San Juan Bautista, Vélez-Málaga

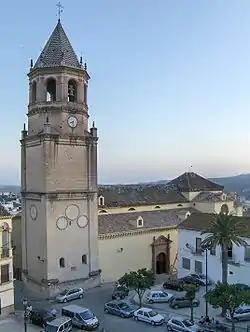

The Iglesia de San Juan Bautista or the Church of San Juan Bautista is a Roman Catholic church dedicated to John the Baptist, in Vélez-Málaga, in the province of Málaga, Spain. It is an art-historical monument that, over time, has undergone multiple architectural changes to its structure based on existing trends.